Casavant Frères Ltée. Opus 1841 (Highland Arts Centre Organ)

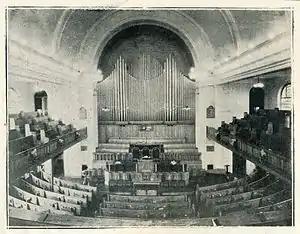
St. Andrew's Church Interior circa 1928 showing the prominent organ facade.

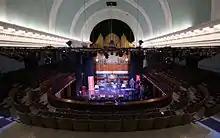
Highland Arts Theatre Casavant Frères Opus 1841 enclosed in the quarter dome of the apse at the end of the acoustic Barrel Vaulted Ceiling

While still serving as a church, St. Andrew's was considered to be perhaps the finest concert venue in the city of Sydney. Before its rebirth as an arts centre, the building had a distinguished background as a performance space. St. Andrew's Choir presented many cantatas over the years and massed choirs from eight of Sydney's churches assembled in St. Andrew's to sing as individual choirs and as a group the new and old Christmas carols. Radio broadcasts of Classical musicians regularly held recitals and concerts there over the years because of the building's outstanding acoustical properties and its Casavant Freres organ. In the mid-1950s St. Andrew's was a regular stop for one of the incarnations of the Halifax Symphony Orchestra whose performances at St. Andrew's were broadcast regionally and even nationally by CBC Radio. Thomas Mayer was the conductor. He would often invite local performers to join them, at the time there were several operatic sopranos and mezzo-sopranos from Cape Breton who gained a national following because of these broadcasts. More recently, due to its seating capacity of over 1,000, and excellent acoustics it was sought after by organizations such as Celtic Colours, The Barra MacNeils, and the Cape Breton Chorale.